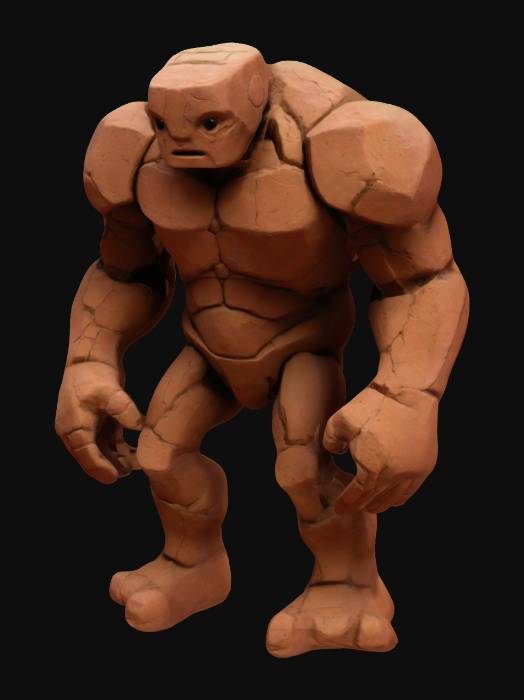
미적 점수 (1~10점): 7